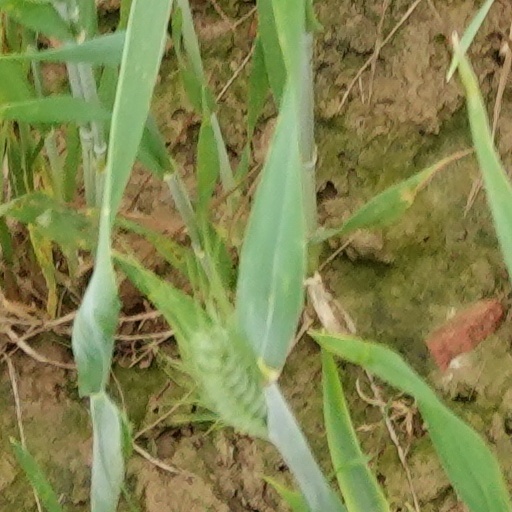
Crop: wheat